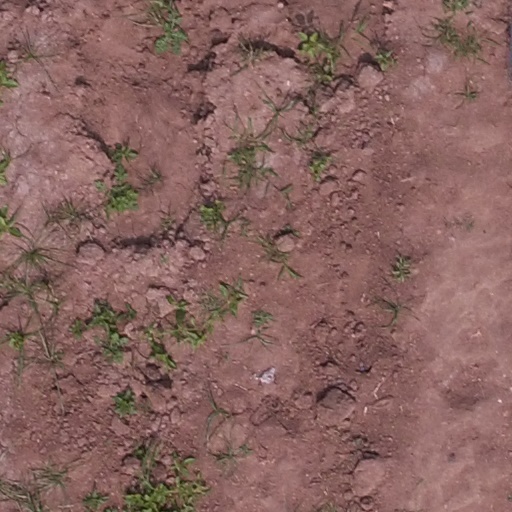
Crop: maize; corn